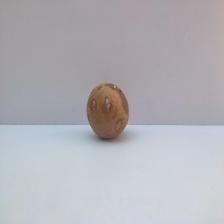
Size: Spoiled